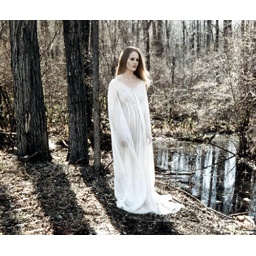
ghost girl in white